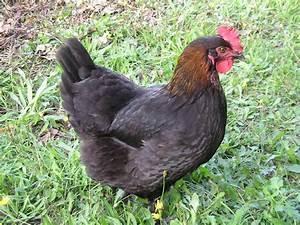
chicken